Yousef Munayyer

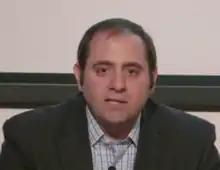
Yousef Munayyer, 2015

Yousef Munayyer is a Palestinian-American writer and political analyst based in Washington, D.C., United States. He was the executive director of the US Campaign for Palestinian Rights. Previously he directed The Jerusalem Fund for Education and Community Development and its educational program, the Palestine Center and was also a policy analyst with the American-Arab Anti-Discrimination Committee.